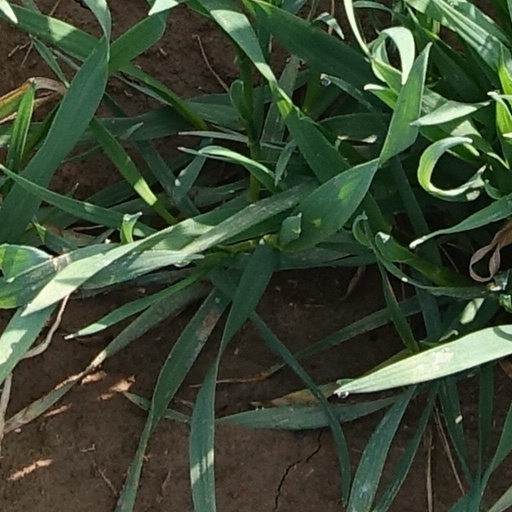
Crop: wheat